Maitum

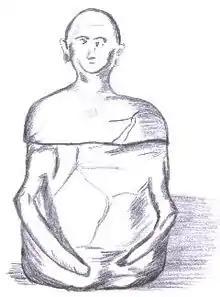
Sketch of an anthropomorphic jar

The town is the location where the Maitum Anthropomorphic Pottery or Maitum Jars were found.